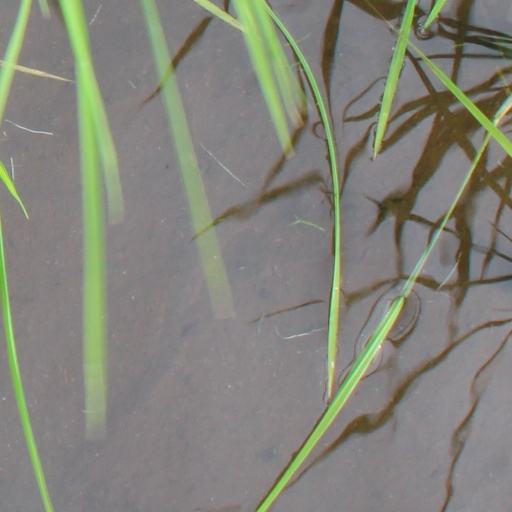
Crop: rice